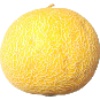
Label: Cantaloupe 1